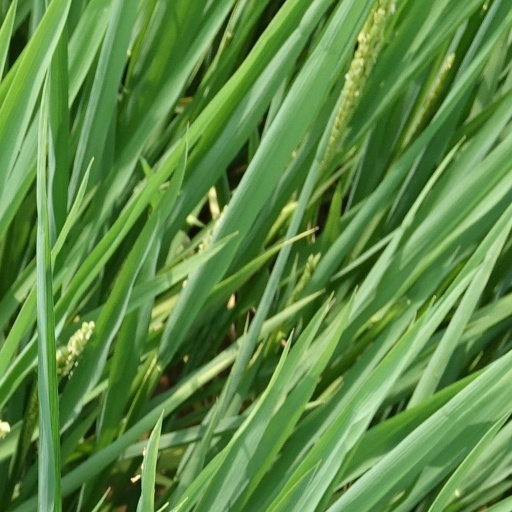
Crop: rice